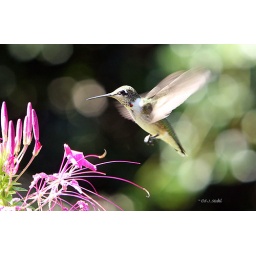
Juvenile male Ruby-throated Hummer near Purple Cleome. (note small red spot at base of throat).